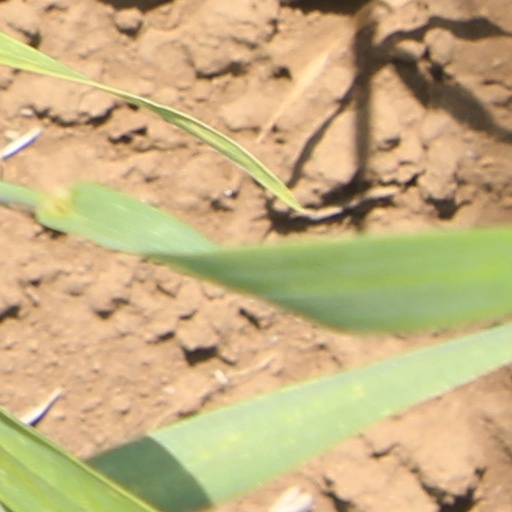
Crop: wheat